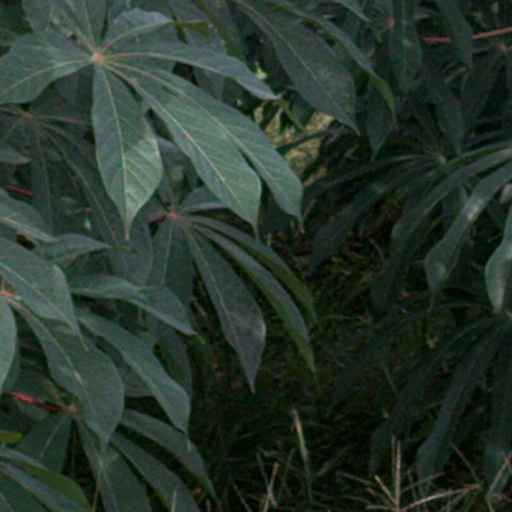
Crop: cassava